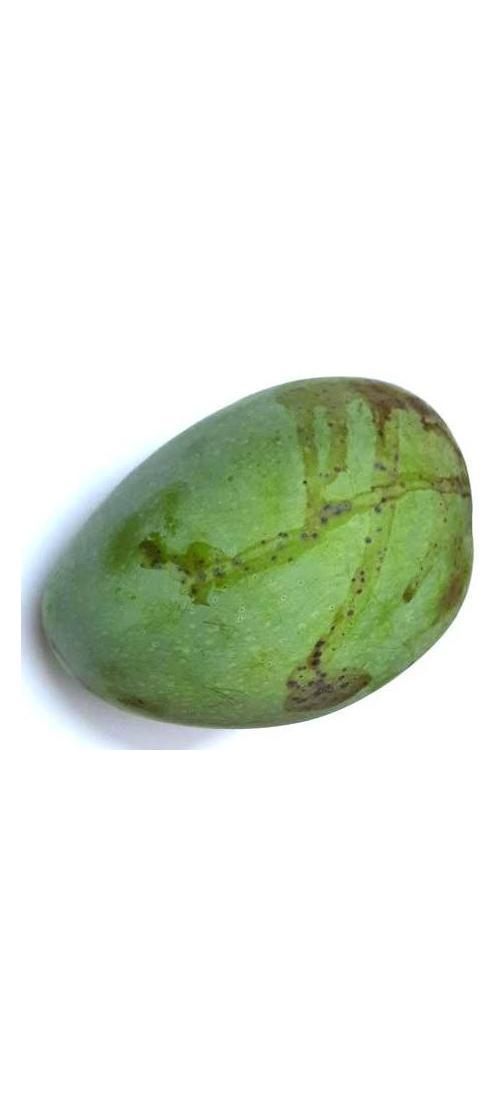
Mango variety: Fazli Shurmai